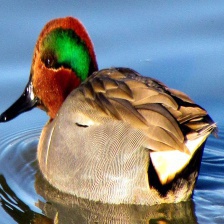
Species: TEAL DUCK
Scientific name: ANAS CRECCA
ImageNet parent category: drake